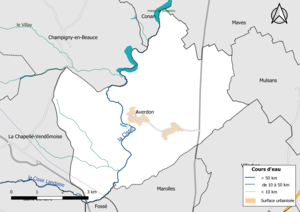
Carte du réseau hydrographique de la commune d'fr:Averdon (France).
Averdon est une commune française située dans le département du Loir-et-Cher, en région Centre-Val de Loire.